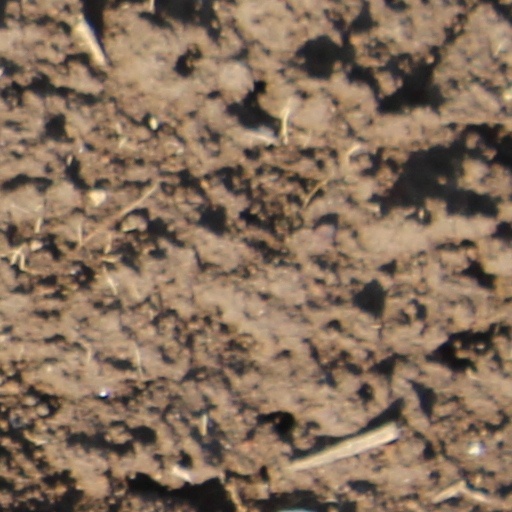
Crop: wheat